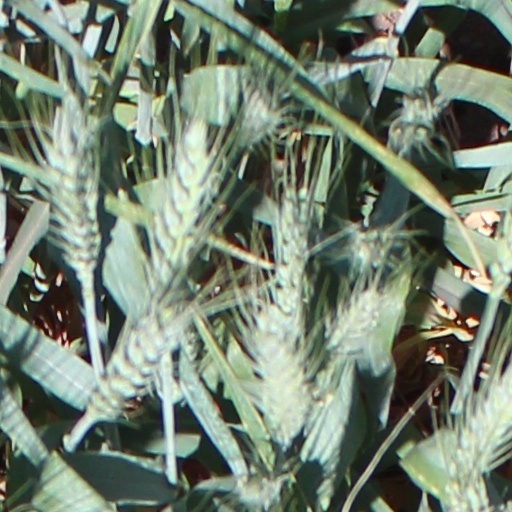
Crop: wheat